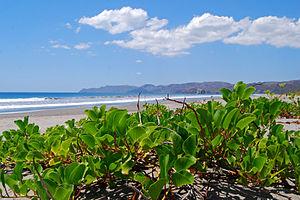
Le Costa Rica compte 26 parcs nationaux, gérés par le SINAC, un département du ministère de l'environnement et de l'énergie du Costa Rica. Le pays a créé son premier parc national, le Parc national du Volcán Irazú en 1955.
Le parc national Santa Rosa est le premier parc national du Costa Rica créé en 1972. Il doit son nom à la bataille qui se déroula à l'hacienda Santa Rosa le 26 mars 1856. Il fait partie du site du patrimoine mondial de la zone de conservation de Guanacaste.